List of butterflies of India (Papilionidae)

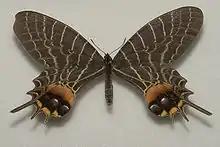

"Lamproptera" or dragontails, are small swallowtail butterflies with large tails found in the tropical and subtropical forests of Northeast India, and further East.